Describe the emotion expressed in this image:  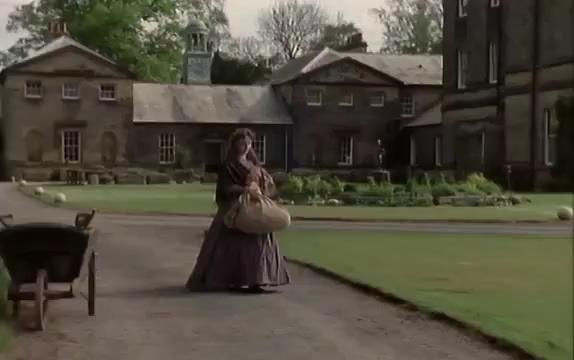
This person displays Fear, valence and arousal with high intensity.